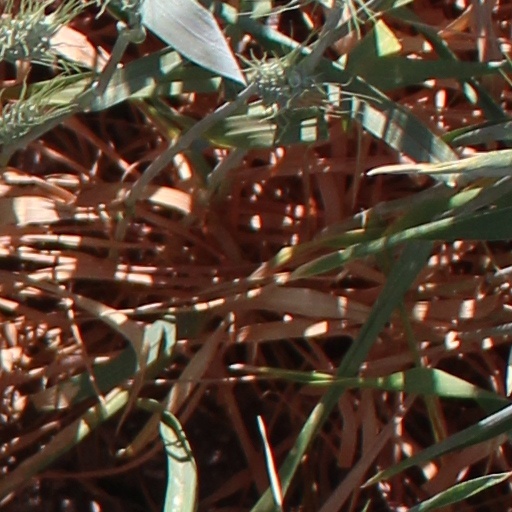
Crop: wheat